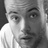
Emotion: surprise